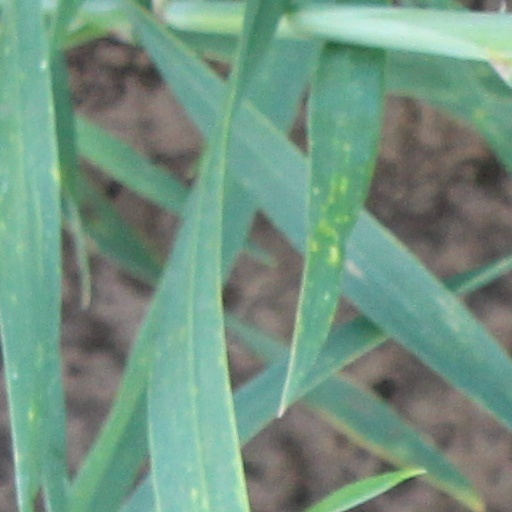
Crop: wheat